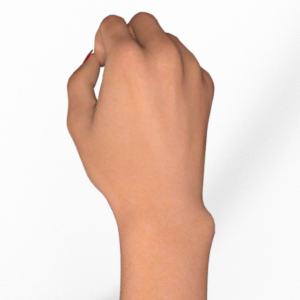
Label: rock